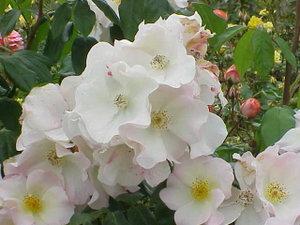
'Sally Holmes' est un cultivar de rosier, hybride de Rosa moschata, obtenu en 1976 par le rosiériste anglais Robert A. Holmes et introduit par la pépinière Fryer. Il est issu d'Ivory Fashion', floribunda blanc, et de 'Ballerina', Rosa moschata de couleur rose. Ce cultivar doit son nom à l'épouse de l'obtenteur, Mrs Sally Holmes. Il a été distingué comme rose favorite du monde en 2012.
Le rosier musqué est une espèce de rosier, classée dans la section des Synstylae, originaire probablement d'Asie mineure ou du Moyen-Orient d'où elle a été introduite en Europe à une date inconnue, sans doute avant le XVIᵉ siècle.
La Fédération mondiale des sociétés de roses, association internationale qui regroupe des sociétés de roses dans 37 pays du monde, décerne tous les trois ans le titre de la « rose favorite du monde », la plus haute distinction internationale qui puisse être attribuée à une rose.